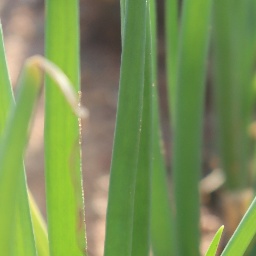
Label: healthy